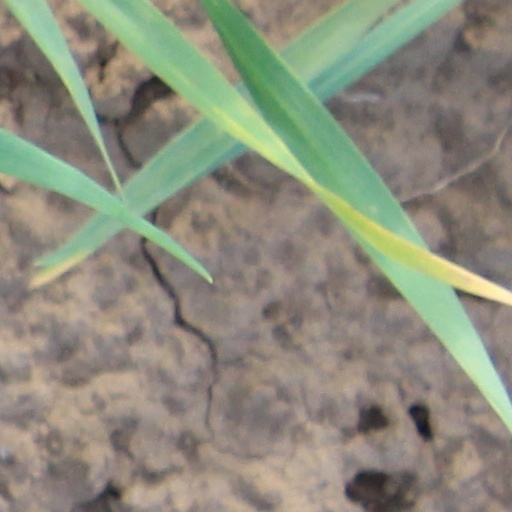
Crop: wheat